Arc spring

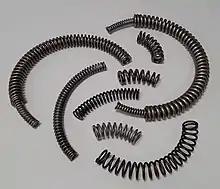
Illustration of various arc springs and arc spring systems (systems consisting of inner and outer arc springs).

Like other technical springs, arc springs are based on the fundamental principle of storing mechanical work in the form of potential energy and the ability to release this energy again. The force is applied through the ends of the spring. A torque formula_1 can be transmitted around an axis via the force formula_2 directed along this helical axis and the lever arm to the system center point formula_3. The wire of the arc spring is mainly subjected to torsional stress.